Piano Portraits

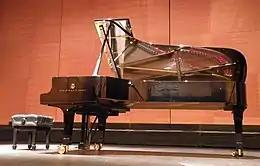
Wakeman plays a Steinway Model D concert grand piano on the album.

The album was recorded in July and August 2016 at The Old Granary, a restored 18th century barn and recording studio in Norfolk, with Erik Jordan as audio engineer. Wakeman performed each track on a Steinway Model D concert grand piano. Some of his rearrangements allowed for the addition of improvisation at some points, adding: "The way I do variations is instinctive, but I know what I'm going to do. If I played them all again for you now they would be probably 95% of what you hear". He compared the idea of rearranging music to classical music composers whose variations on a theme or piece by another were instinctively how they felt the pieces should be.